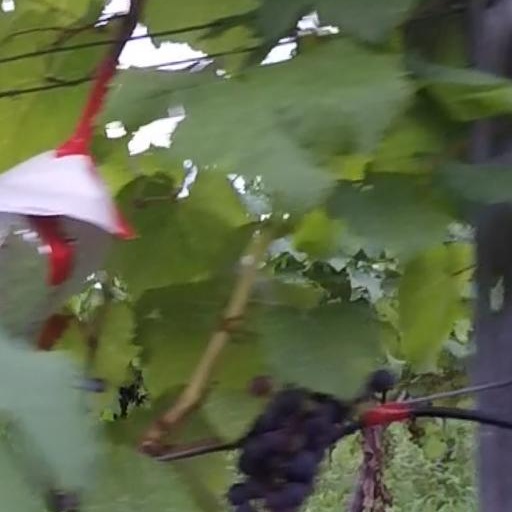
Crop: grape